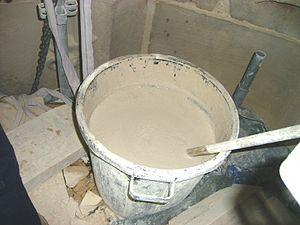
La chaux est un corps chimique minéral, l'oxyde de calcium de formule brute CaO. Il s'agit d'une espèce minérale naturelle rare, isométrique de maille cubique, qu'il est possible d'observer en petites masses blanches avec les éjectas transformés à haute température parmi lesquels les laves communes sur les flancs des formations volcaniques, par exemple sur le Vésuve en Italie. Référencée officiellement en 1935 dans le champ de la minéralogie, elle fait partie du groupe isostructurel Fm3m du périclase MgO.